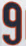
Number: 9